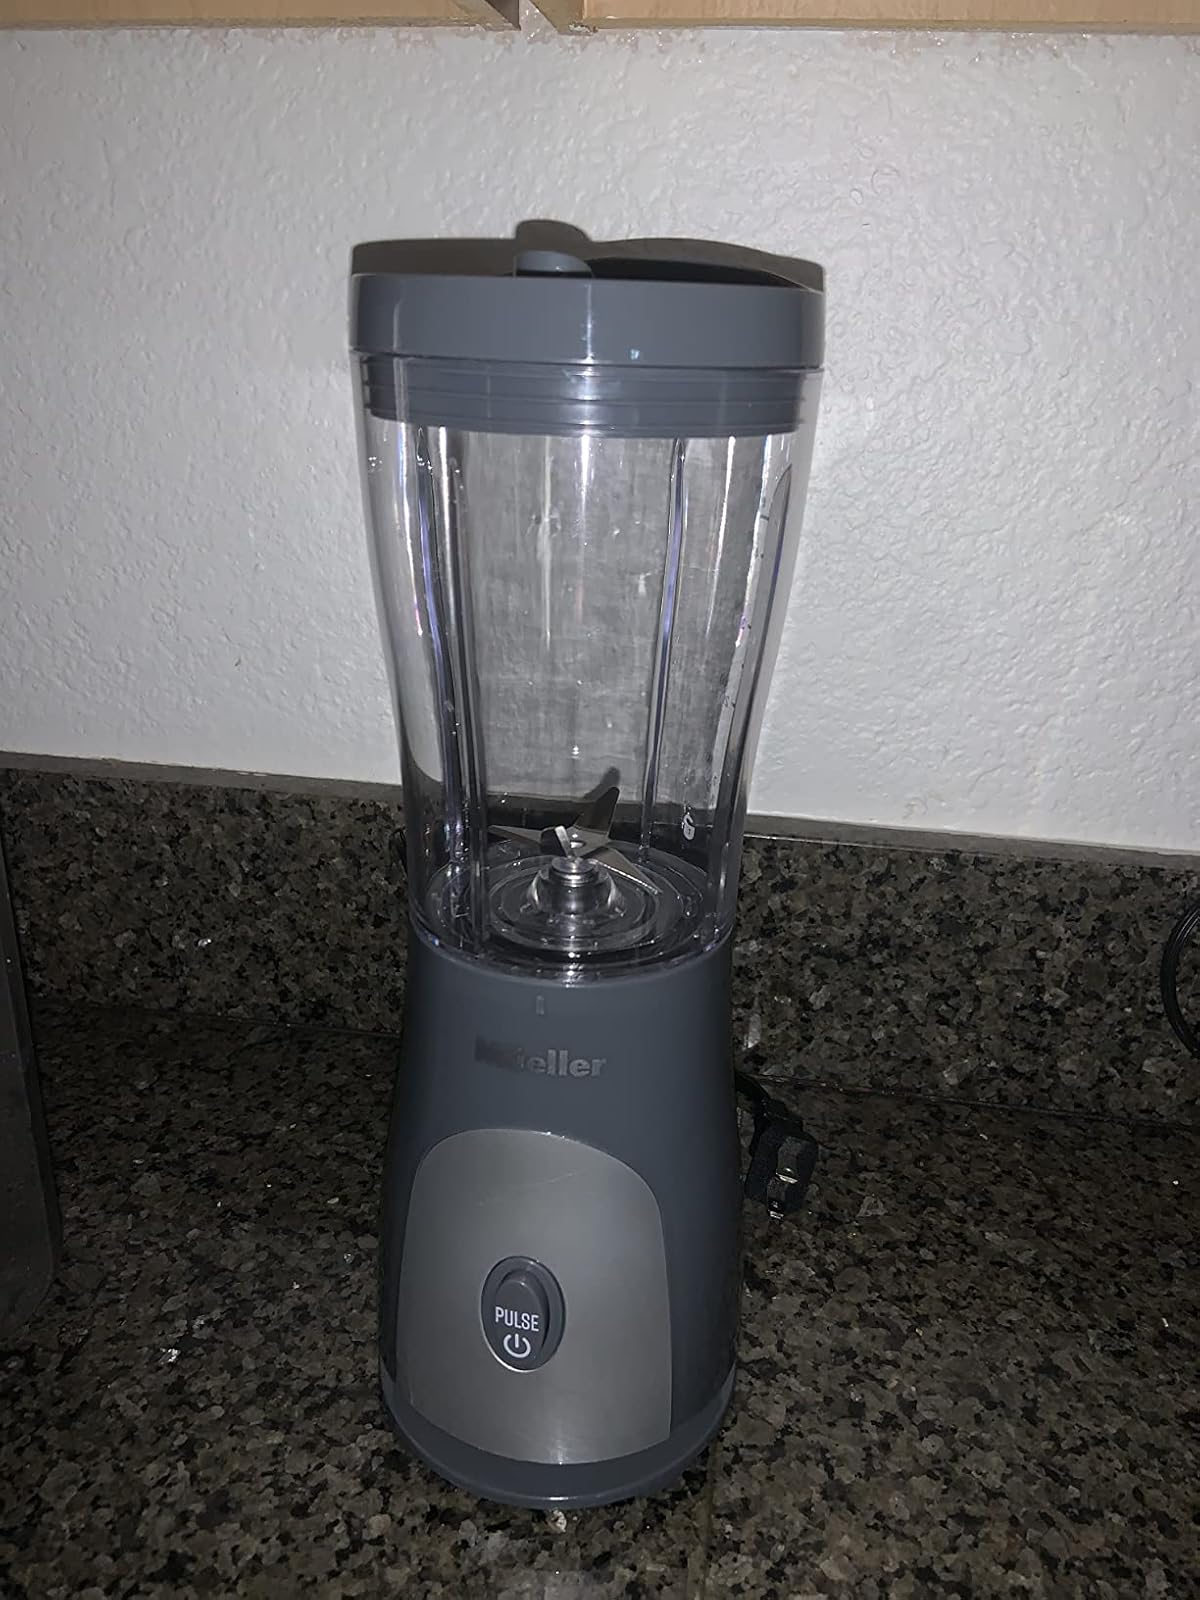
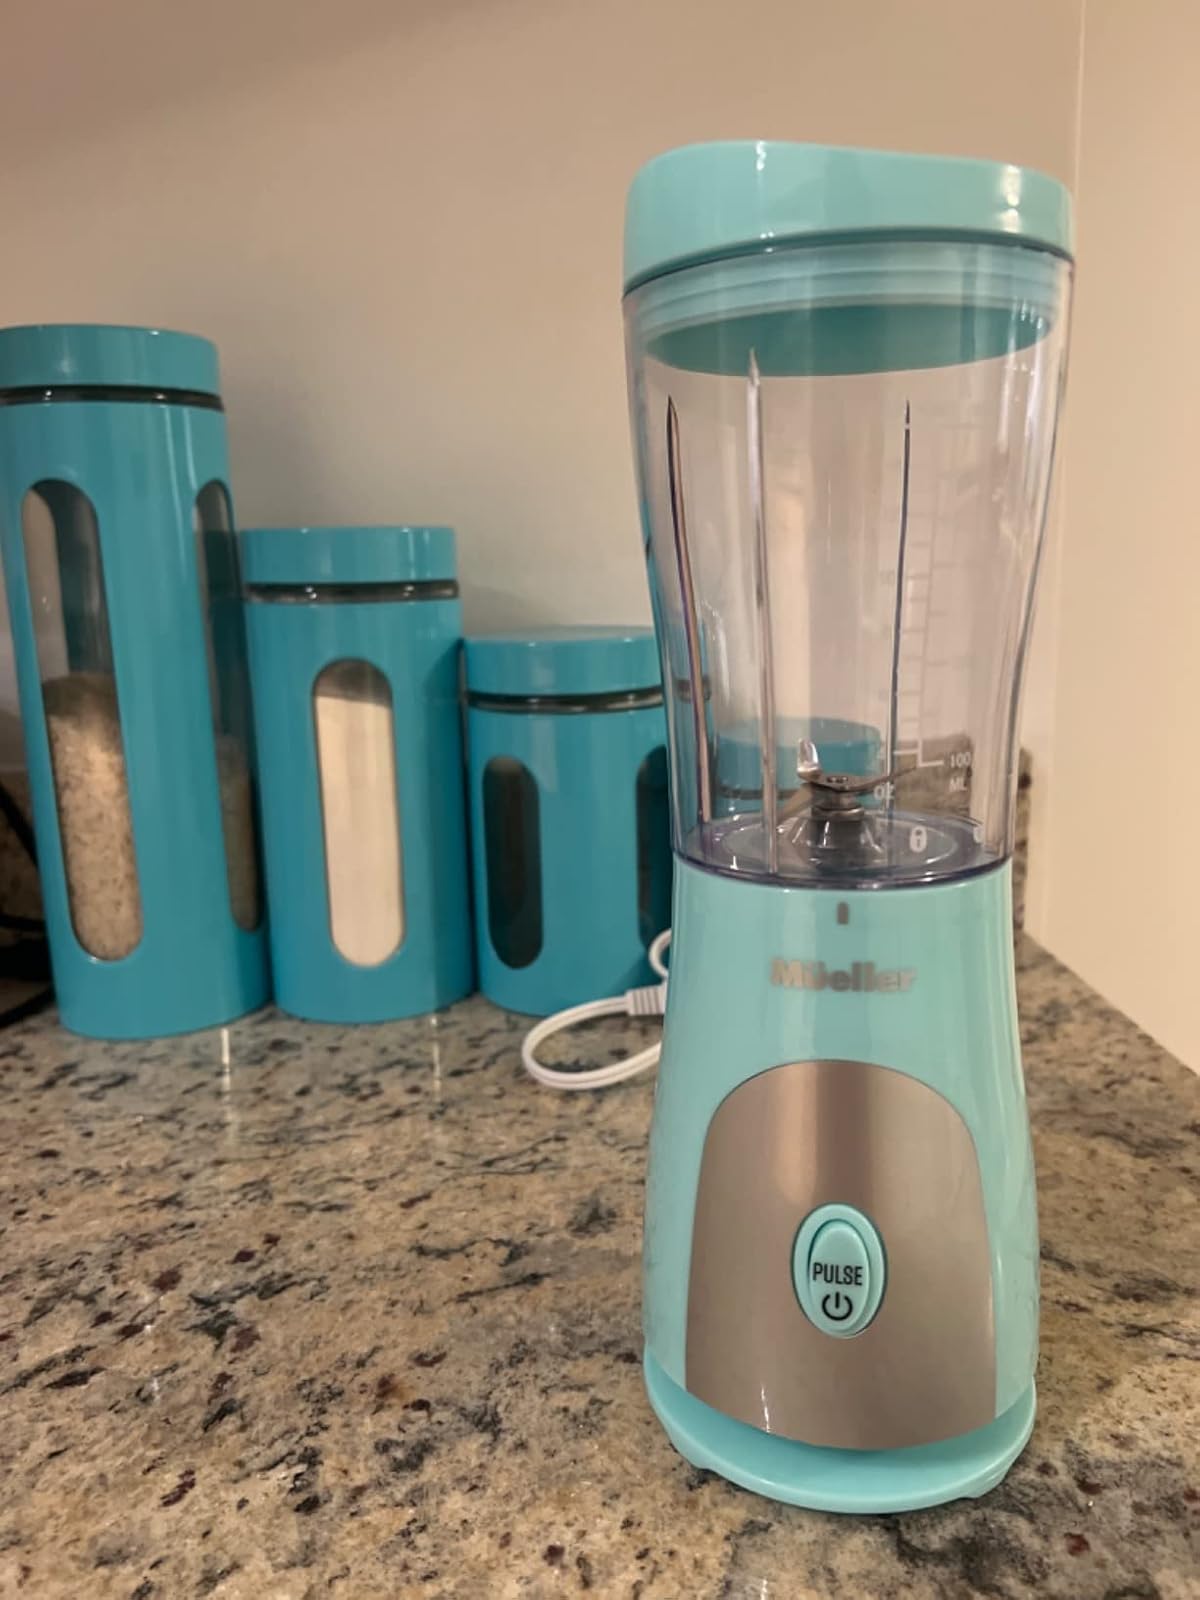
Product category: items_blender
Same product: no